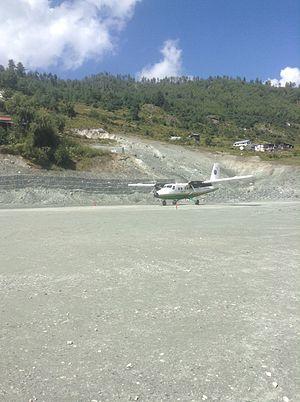
L'aéroport de Talcha est un aéroport desservant le parc national de Rara dans le district de Mugu au Népal. Il est parfois appelé aéroport de Rara ou aéroport de Mugu.